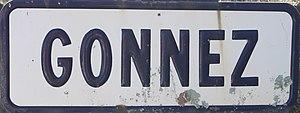
Gonez (Hautes-Pyrénées)
Gonez est une commune française située dans le département des Hautes-Pyrénées en région Occitanie.